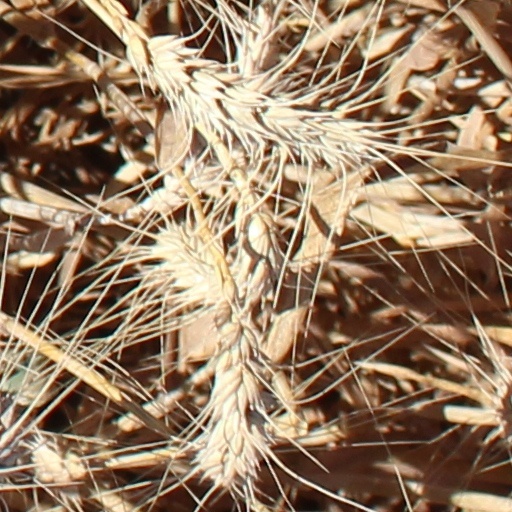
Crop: wheat